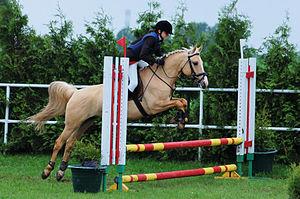
Le Feliński est un stud-book de poneys de sport, originaire de Pologne. La race provient d'une sélection effectuée à l'Université des Sciences de la Vie à Lublin.